Commerce, Texas

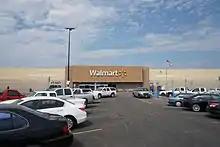
Walmart location in Commerce

Commerce is located in northeastern Hunt County and is northeast of Dallas, southeast of Sherman, southwest of Paris, and northwest of Sulphur Springs. Greenville, the Hunt county seat, is southwest of Commerce via Highway 224 or via Highway 24 and I-30.